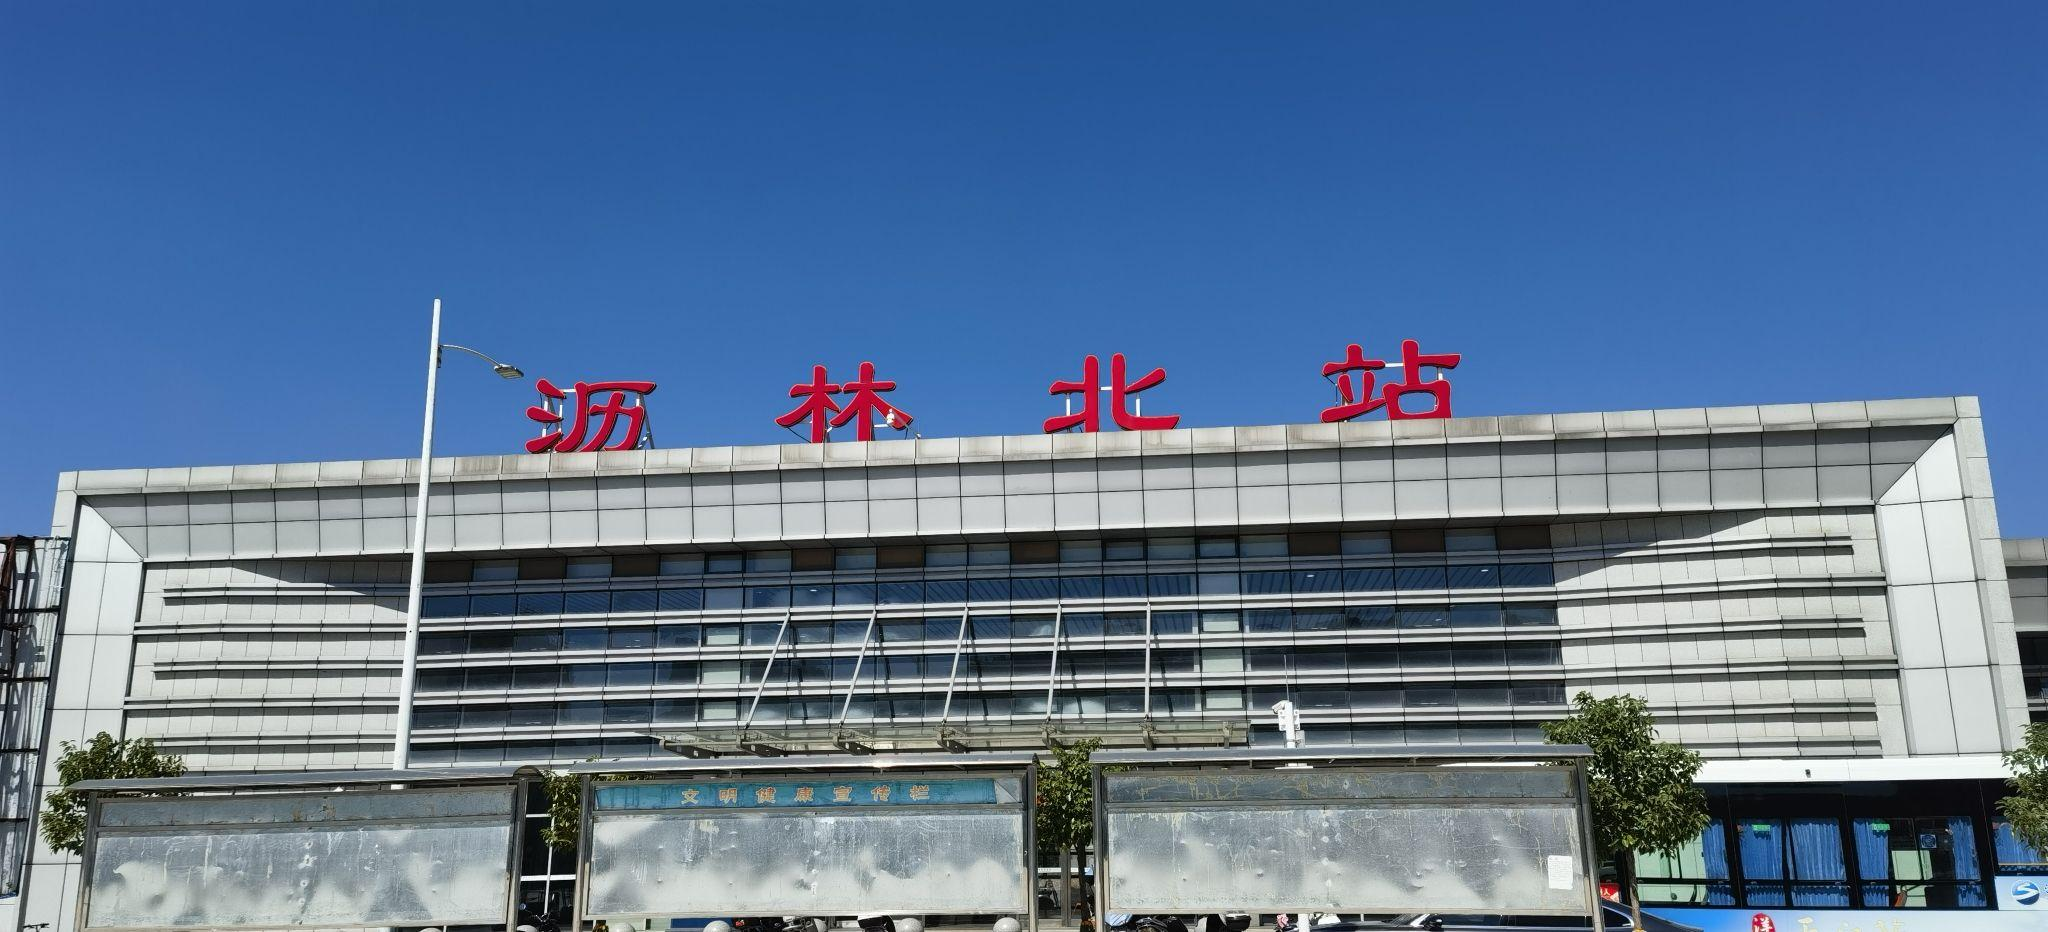
地标名称：沥林北站
所在城市：惠州市·惠城区